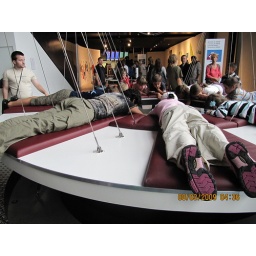
Hanging platform - has a big screen underneath ..gives the feeling like flying over the ground.